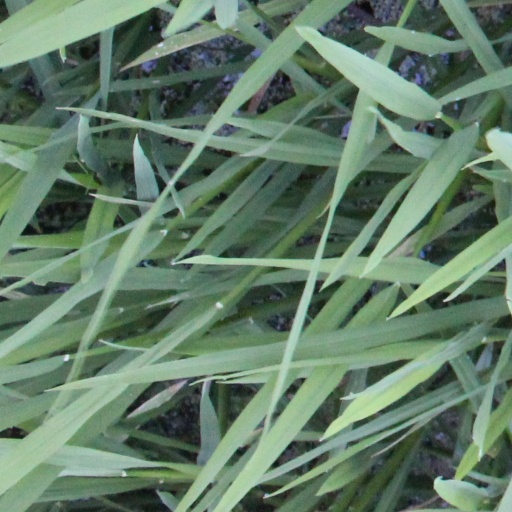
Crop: rice